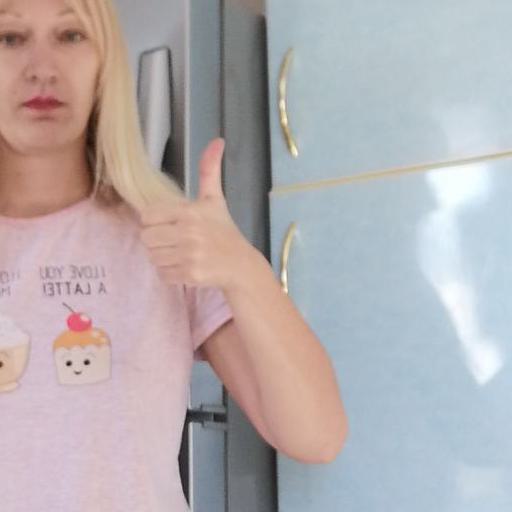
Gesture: like